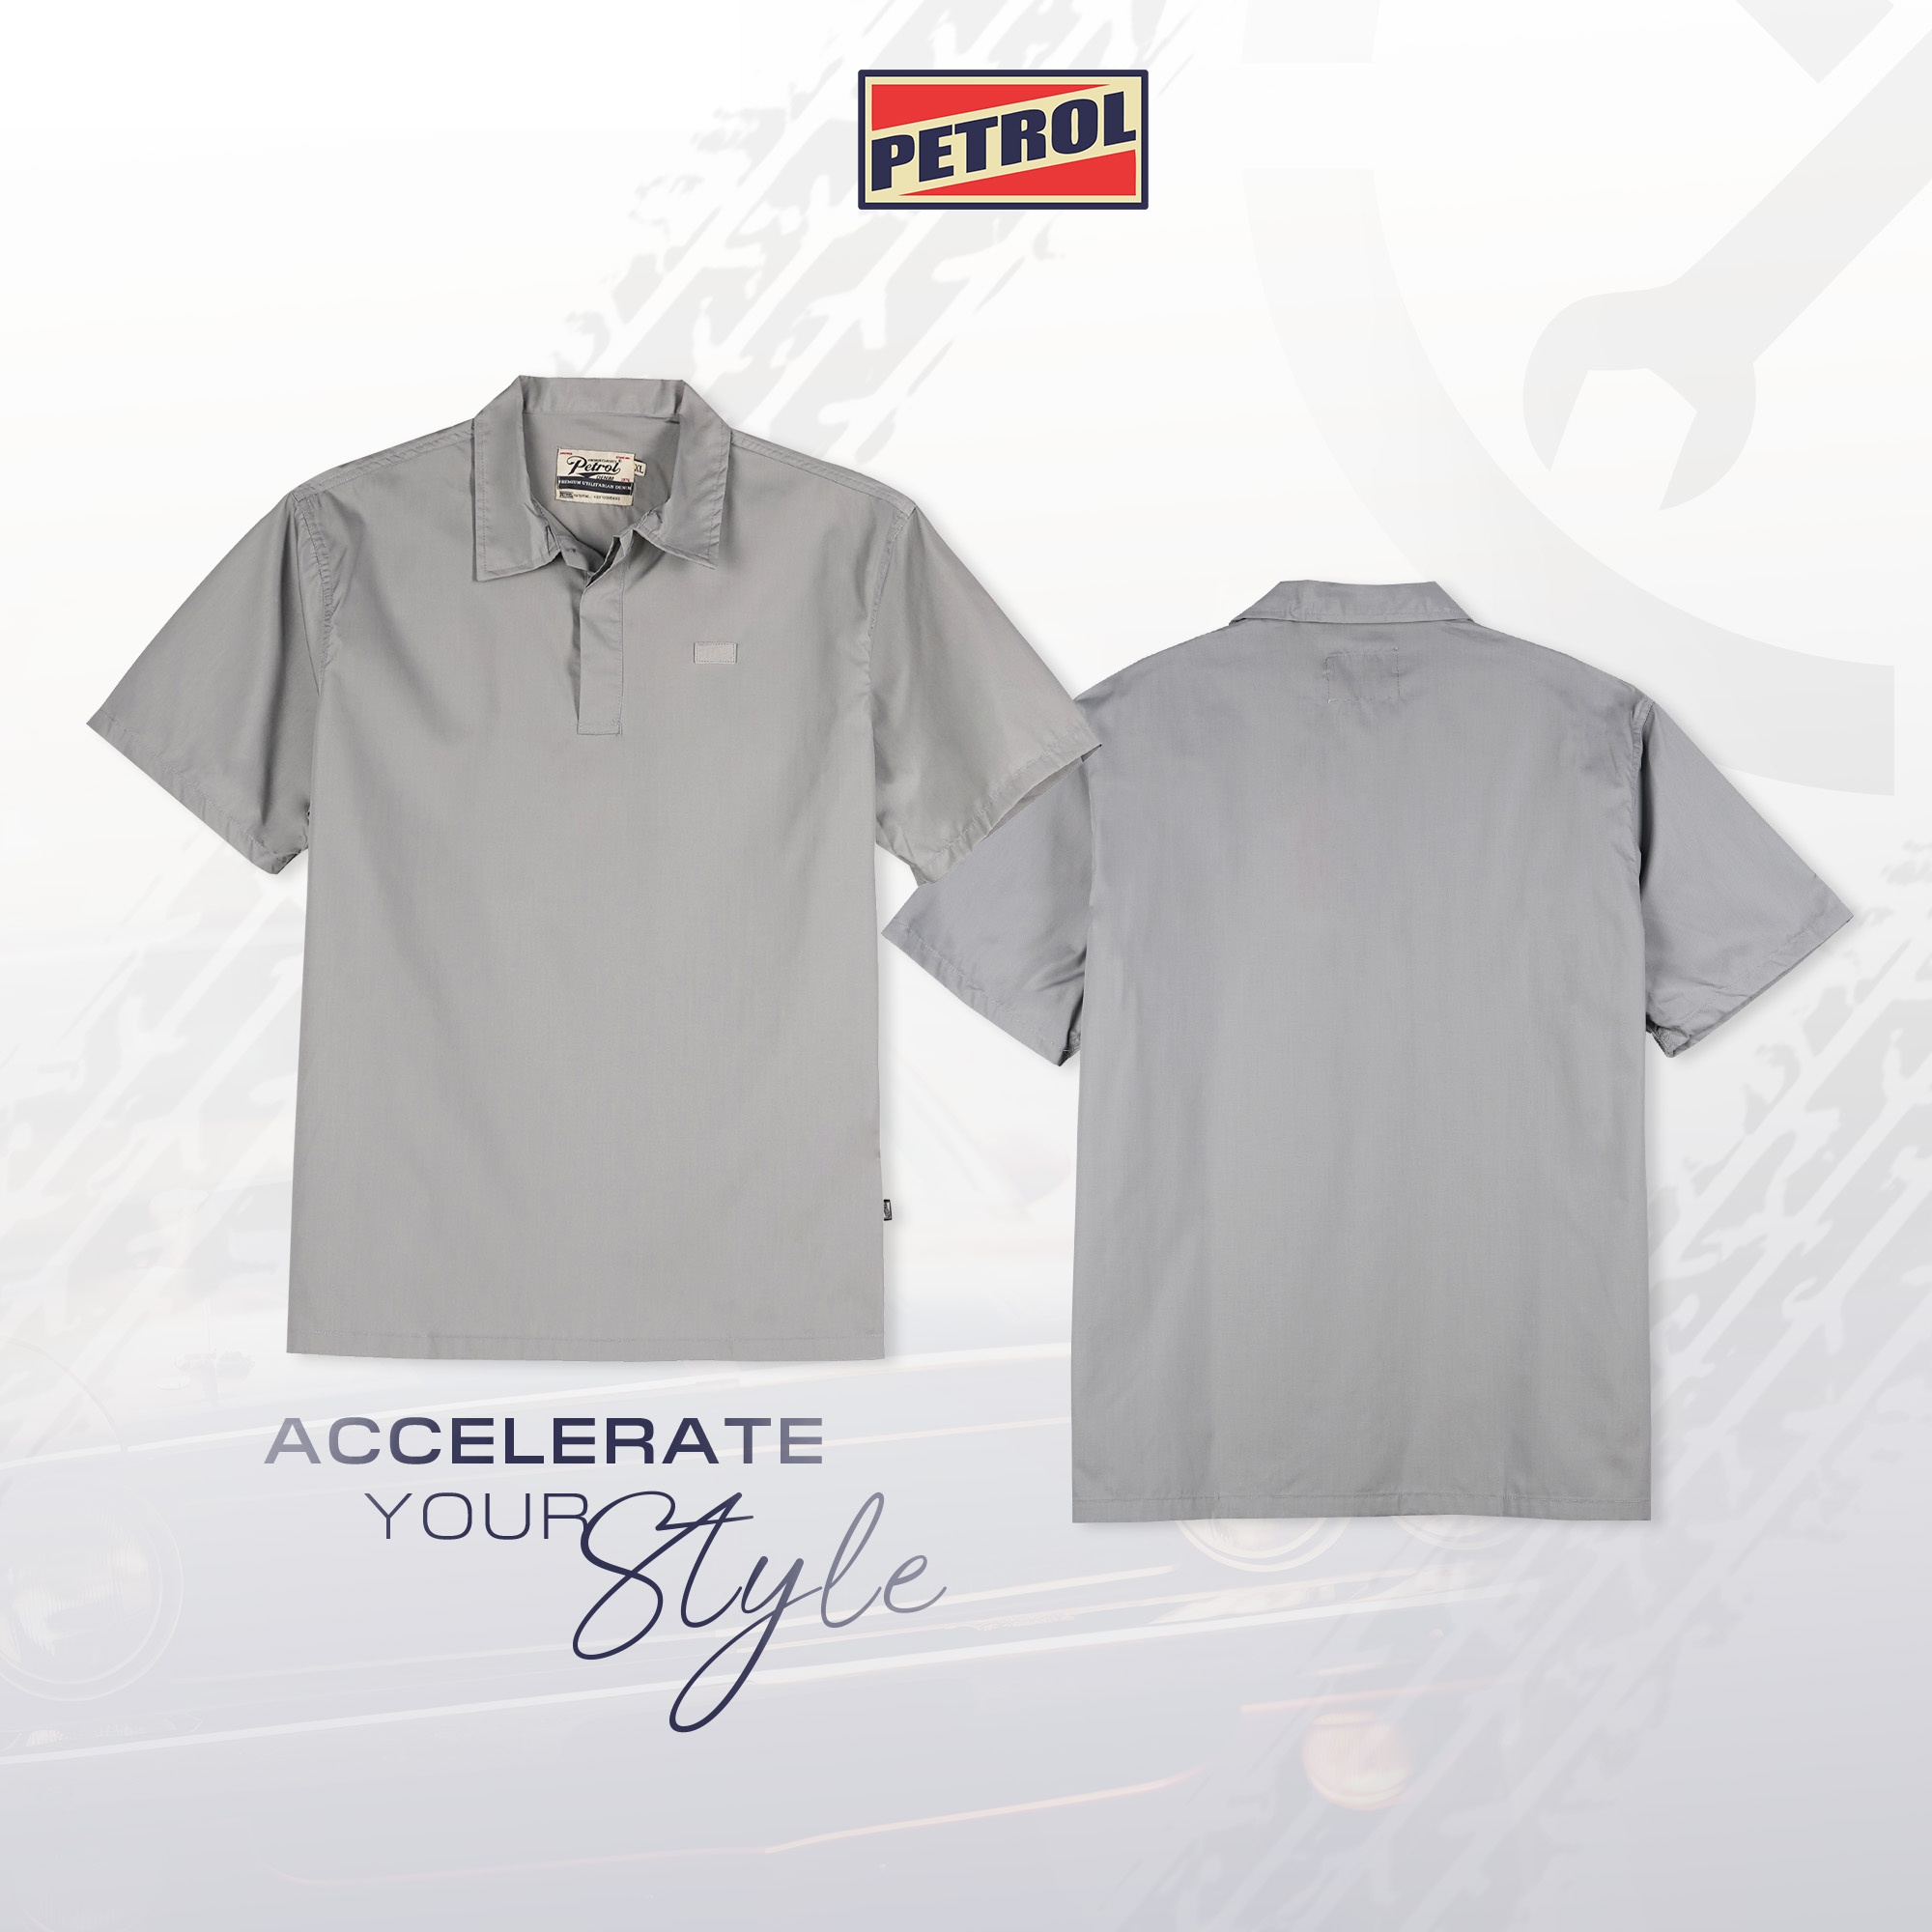
Petrol Men's Basic Woven Regular Fitting 168515 (Rock Ridge)
Brand: Petrol Gender: Men's Category: Basic Woven Fitting: Regular Fitting Color: Rock Ridge Product Name: Petrol Men's Basic Woven Regular Fitting 168515 (Rock Ridge)
Brand: Petrol
Category: Apparel & Accessories > Clothing > Clothing Tops > Shirts